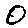
Label: 0